Changeable hawk-eagle

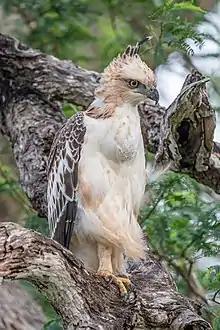
A juvenile in Bundala National Park

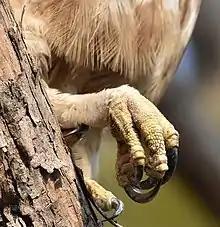
The formidable talons of the changeable hawk-eagle

Adult changeable hawk-eagles are typically dark brown above and boldly streaked below with a strong bill, a variably sized, often floppy crest or no crest, rather short wings, a quite long, thinly-barred tail and long feathered legs. This species tends to perch bolt upright, and may perch in various places from somewhat secluded spots to also quite open area as well. When perched, their wings reach only about one-third to halfway down tail. Pale morph adults are mainly dark brown above with very faint paler edges that are usually only conspicuous on the wing-coverts. They tend to have an evenly black-streaked and somewhat rufous-tinged head and neck, with a blackish crest (if present). The tail tends to be paler brown than the back with a thin whitish tip, a broad, blackish subterminal band (both the whitish tip and the subterminal band are also visible from tail underside) and 3 to 4 narrower, brown and often rather obscure bars. On the pale morph hawk-eagle's underside, the base colour is white to buff overlaid with bold black to dark brown streaking; the streaking tends to be more subtle on abdomen but more obvious on the legs. Beyond the typical pale morph, some subspecies but especially "N. c. liminaeetus" tend to have a further intermediate and a dark morph. The intermediate morph is somewhat similar to pale morph adults but is heavily grey-brown below with little to no paler base colour showing and more obscure streaking, with the area from belly down to the crissum usually being unpatterned. Meanwhile, the dark morph adult can range from all dark chocolate brown to almost pure black with variable browner edges, relieved only by the greyish inner half of tail as well as some greyish tail bars. Most juvenile changeable hawk-eagles are dark brown above but with far more conspicuous white edges on mantle and wings than the adults, in some cases, the median coverts are largely white and greater and even lesser coverts are largely scaled with white. The juvenile has a light brown tail with about seven thin dark bars and a whitish tip. The young hawk-eagle's head varies from buff with white-tipped black crest (as is the case in peninsular India and Sri Lanka) through entirely whitish, but almost always the young birds are spotted and streaked with black or dark brown about the rear crown and nape. As is the head, the underparts are variable with juveniles in much of India and in Sri Lanka showing thin brown streaks on chest or small spots on breast, with obscure tawny barring on thigh, legs and crissum. Juveniles elsewhere are often nearly all pure whitish below. By the time the young hawk-eagles reaches their 2nd to 3rd year, they tend to show less white above and more brown or black below. Their tail starts to molt to resemble that of adults in the 3rd year but in the 2nd year in "N. c. limnaeetus" (or at least in Philippines). Changeable hawk-eagles may attempt to breed at 3 years of age but full adult plumage is not obtained until the 4th year. Adults have yellow to orange yellow eyes, while those of the juvenile are grey-brown to pale greenish. Adult have a cere that's grey to pale greenish yellow and juveniles' ceres are dull greyish, while all ages have yellow feet.